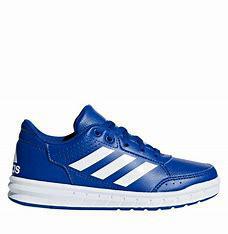
Brand: Adidas
Model: Altasport